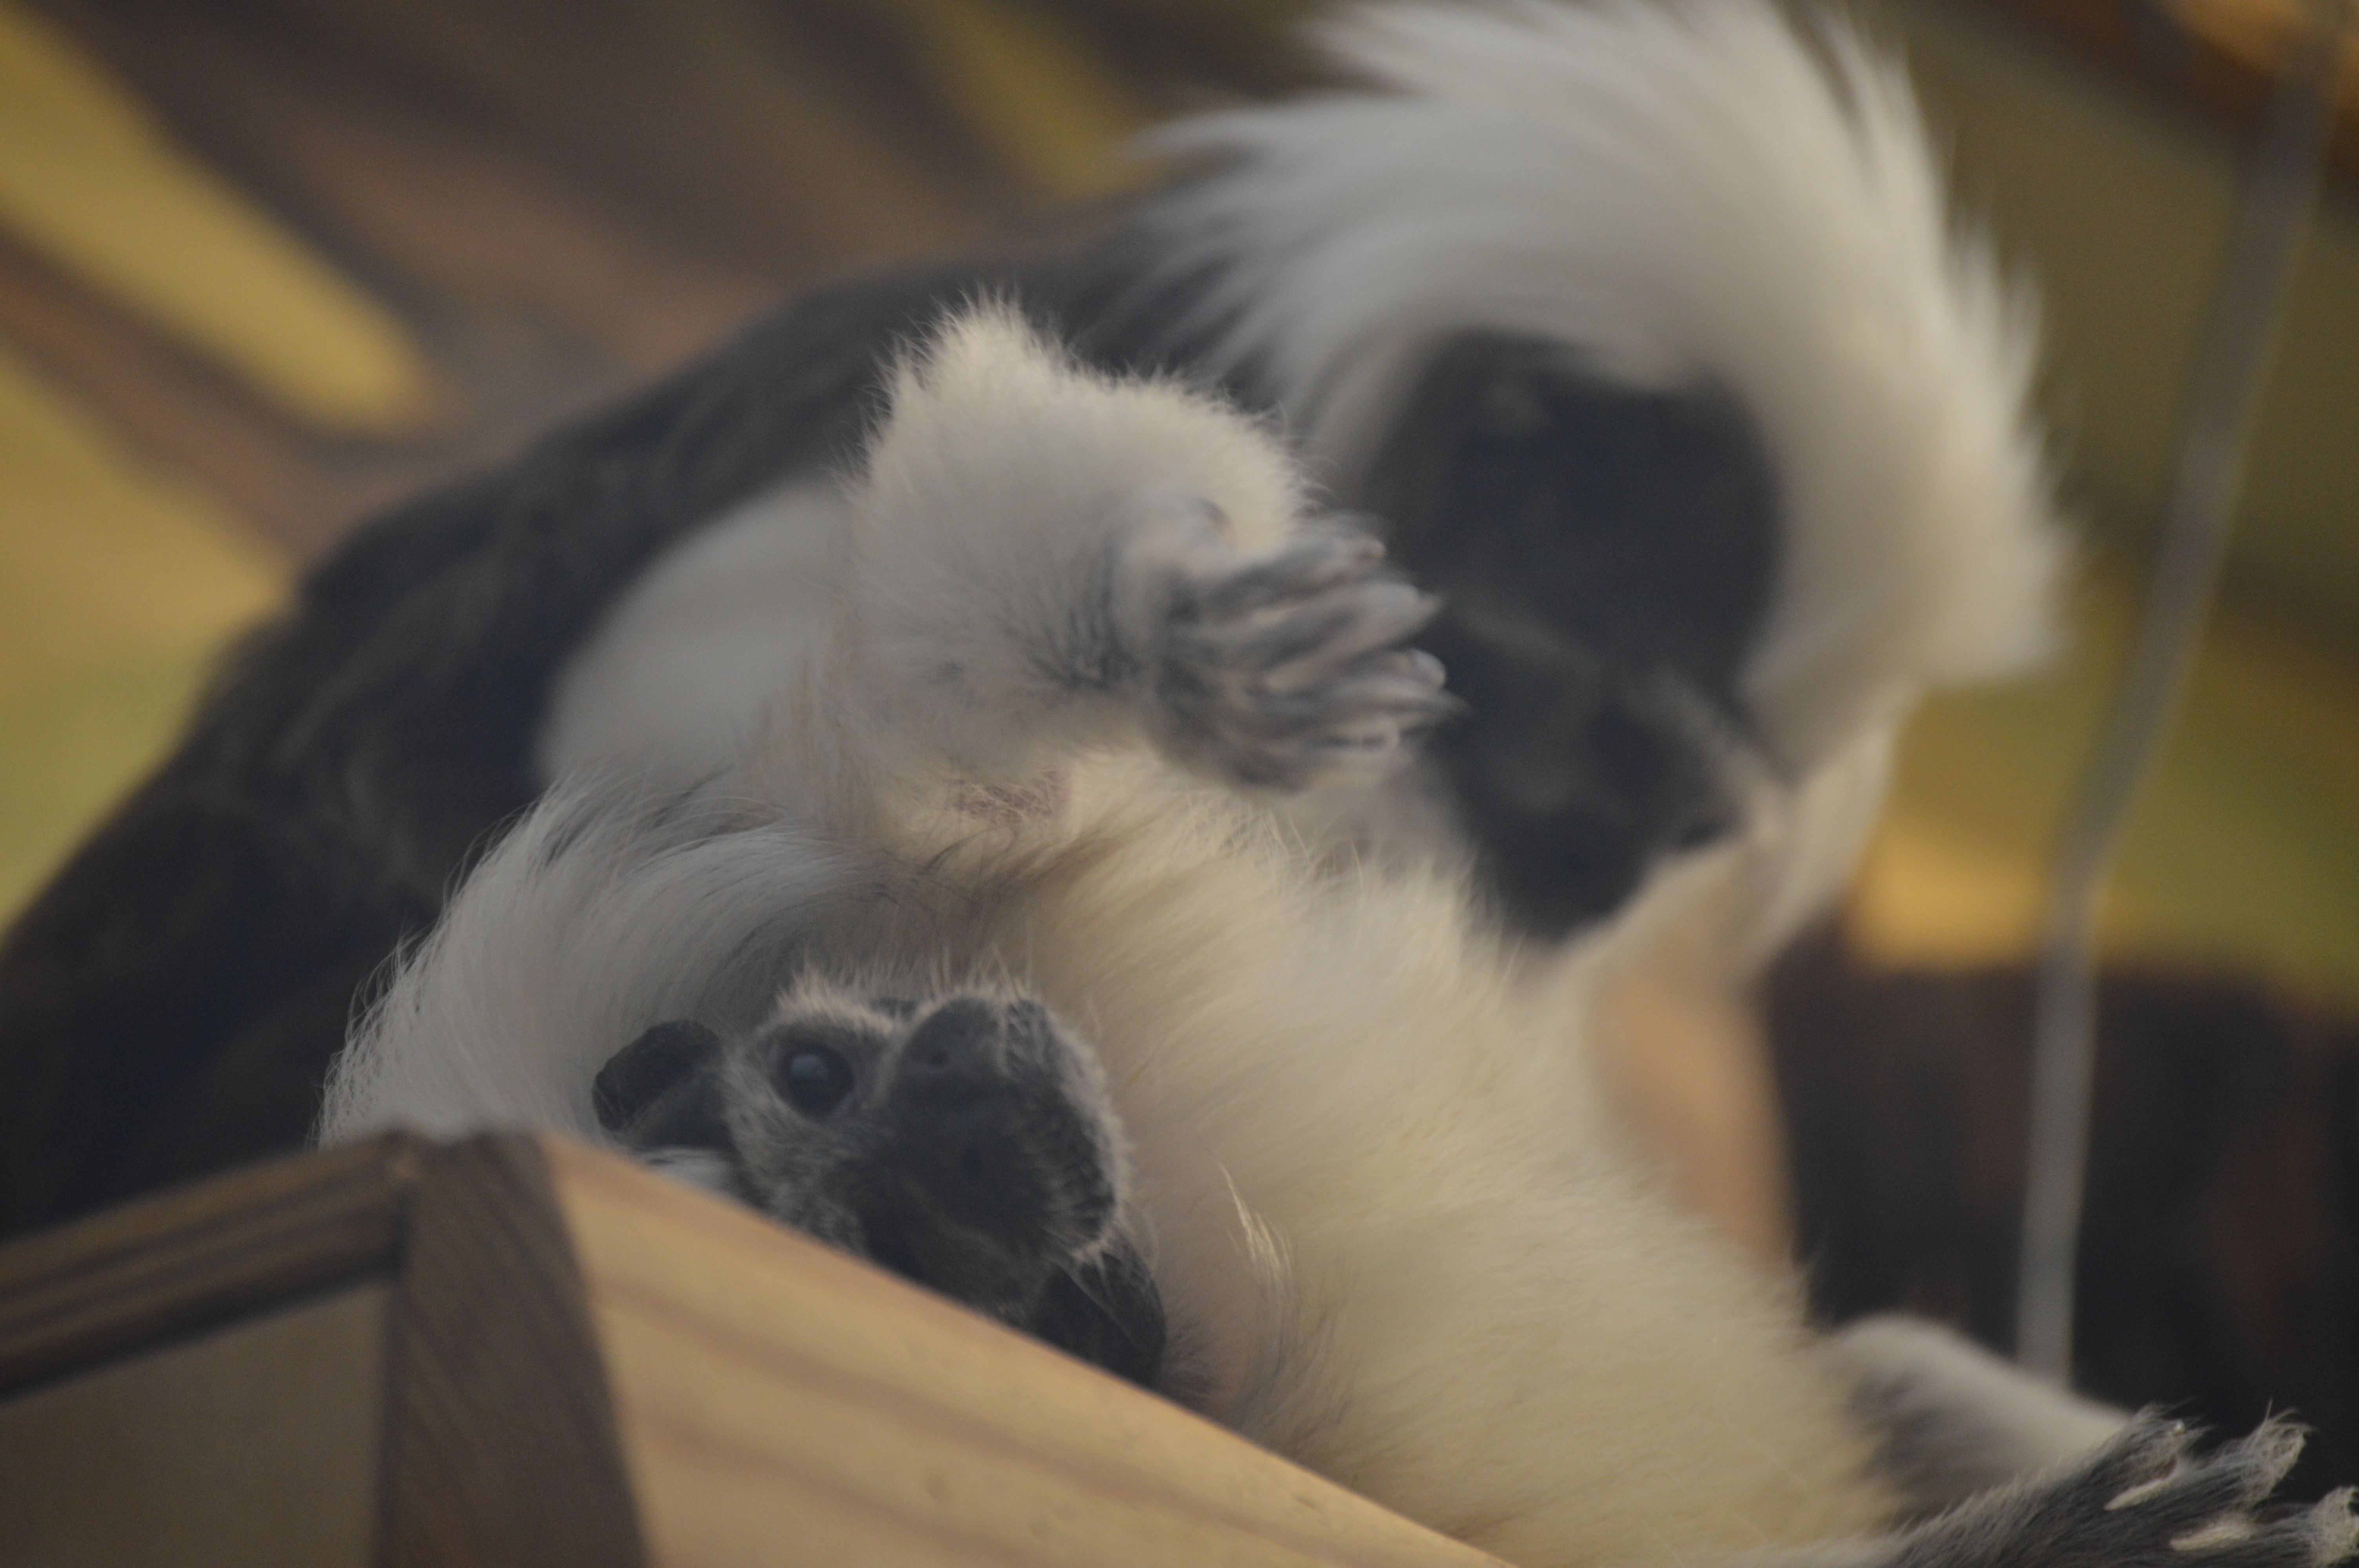
animals, fur, whiskers, snout